Indian Lake (Massachusetts)

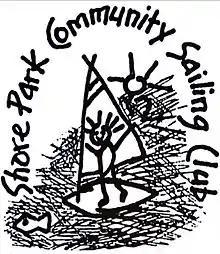
The first logo used for the Shore Park Community Sailing Club

The most recent water quality report from 2023 indicated that "Water Clarity at Indian Lake. Between June 6, and July 5, 2023, Secchi depth readings were high compared to past results at Indian Lake ranging between 6.75 ft and 10.75 ft, indicating clearer water. From mid-July through September, readings ranged between 4.5 ft and 5.25 ft, closer to past observations for summertime in Indian Lake. Secchi depth was in the range considered “Poor” on two occasions late in the season 19-Sep (3.75 ft), and 17-Oct (2.75 ft). This late season drop in clarity is expected based on past program monitoring results. Secchi depth was considered "fair" for most of the season with some values in the "good" and "fair" categories. Depths ranged from 2.75-10.75 feet. At both in-lake sites, surface TSS results ranged between 1.5 mg/L and 8.9 mg/L, remaining in the range considered “Excellent” during all sampling events. These results were comparable to those in years past. All but one bottom TSS result from the Northern Site fell below 10 mg/L. As expected, TSS increased as Secchi depth decreased at Indian Lake. L&P rates water clarity at Indian Lake as “Fair” in 2023."